Miss World riots

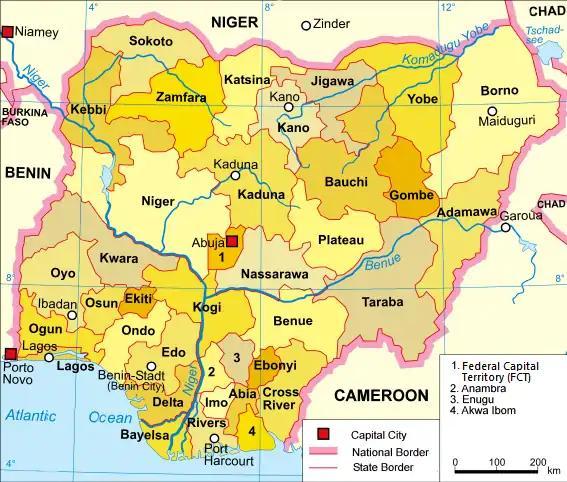
Riots occurred mainly in Kaduna, other events in Abuja and Lagos.

The Miss World riots were a series of religiously motivated riots in the Nigerian city of Kaduna in November 2002, resulting in the deaths of more than 200 people. The Miss World beauty pageant, which was controversial in Nigeria, was relocated to London after bloody clashes between Muslims and Christians, caused by what some Muslims deemed to be a "blasphemous" article in the Christian newspaper "ThisDay" about the event. The Miss World riots were part of the Sharia conflict in Nigeria, that started in 1999 when several predominantly Islamic states in Northern Nigeria decided to introduce Sharia law.